Standardization in Lab Automation

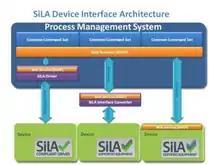
SiLA 1.x – Three supported integration levels

The SiLA device interface standard covers all ISO/OSI levels of the device control interface from physical to application layer.